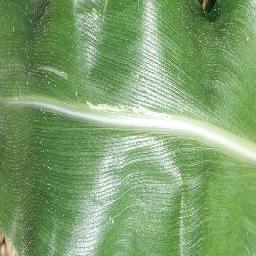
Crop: corn
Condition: (maize)_healthy